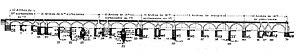
Le viaduc de Gien est un pont ferroviaire franchissant la Loire à Gien dans le Loiret et la région Centre-Val de Loire. Il faisait partie de la ligne ferroviaire Gien - Argent dont aujourd'hui seul le tronçon Gien - Poilly-lez-Gien est encore en service, pour le transport de marchandises.